William D. Evans

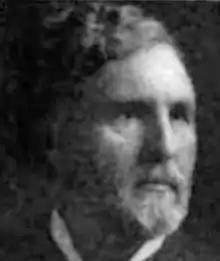

William D. Evans (May 10, 1852 – May 4, 1936) was a jurist in the State of Iowa from Hampton, Iowa.